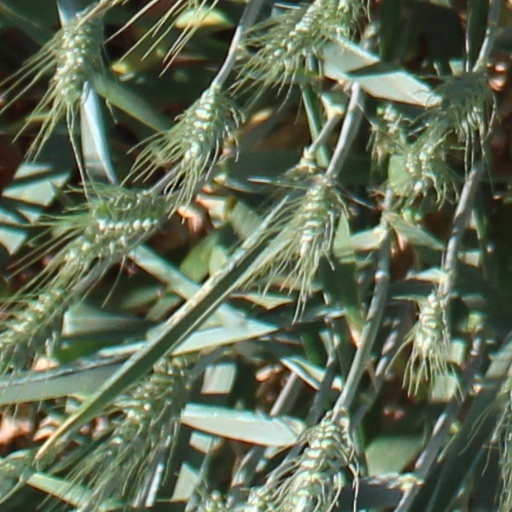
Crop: wheat